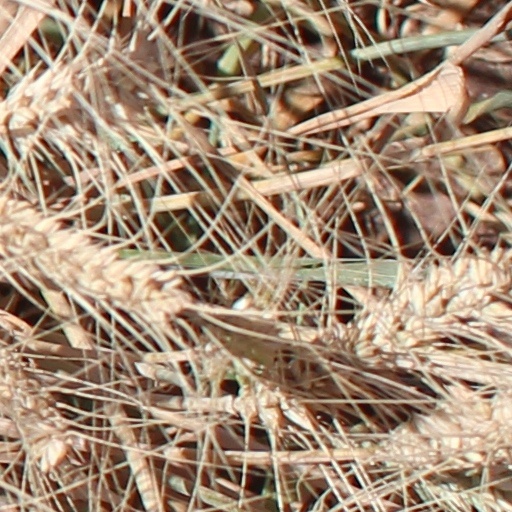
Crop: wheat